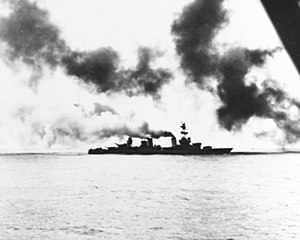
Slaget om Aleuterne / Allieret svar / Kommandørøerne
USS Salt Lake City under beskydning ved Kommandørøerne
"Slaget om Aleuterne var et felttog om øgruppen Aleuterne, en del af Alaska, under Stillehavskrigen i 2. verdenskrig. Det begyndte den 3. juni 1942. En lille japansk styrke besatte øerne Attu og Kiska, men øernes afsides beliggenhed og vanskeligheder med vejr og terræn betød, at det næsten tog et år for en stor amerikansk styrke at erobre dem tilbage. Øernes strategiske værdi var, at man fra dem kunne kontrollere Stillehavets storcirkelruter. Den amerikanske general Billy Mitchell sagde til den amerikanske kongres i 1935: ""Jeg tror, at i fremtiden, vil den der har Alaska have hele verden. Jeg tror, det er det vigtigste strategiske sted i verden."" Japanerne begrundede, at kontrollen med Aleuterne ville forhindre et muligt amerikansk angreb på tværs af det nordlige Stillehav. Tilsvarende frygtede USA, at øerne ville blive brugt som baser, hvorfra man kunne starte luftangreb mod USA's vestkyst.